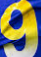
Number: 9